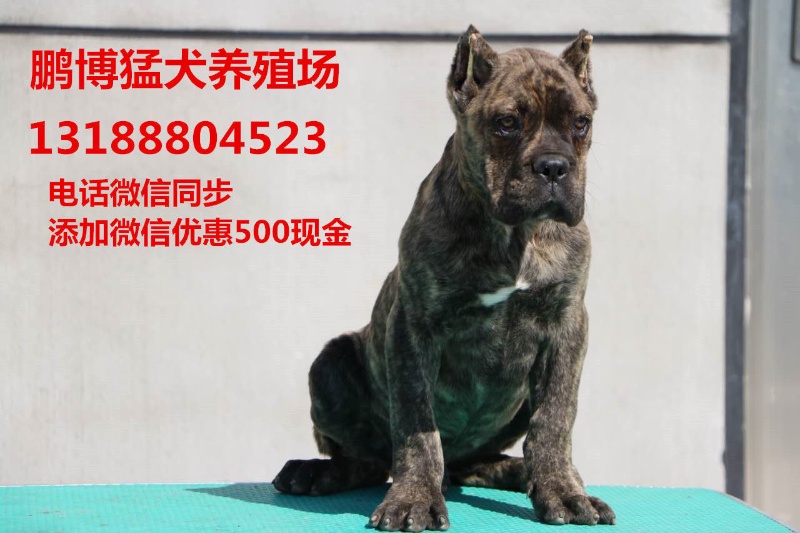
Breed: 253-n000105-Cane_Carso